Sho't

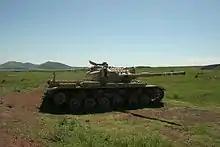
A Sho't tank at the Oz 77 memorial, near the Valley of Tears, Golan Heights

Sho't Meteors are made up of Mark 3, Mark 5, and Mark 8 Centurion tanks with the original Rolls-Royce Meteor engine upgunned to the 105mm Royal Ordnance L7 cannon. These tanks received minor additional upgrades and modifications by the Israel Defense Forces in earlier improvement programs for the tank. Bearing many original similarities to the British Centurions, they were not as heavily modified as the later Sho't Kal would be. Two main significant modifications were installed during Israeli Centurions' service that would make the Sho't Meteor: the replacement of the 84mm 20-pounder cannon with the 105mm L7 cannon, and the addition of an exterior rear fuel tank which greatly improved the range of the Sho't. The Sho't Meteor would be distinct for these two main modifications. Sho't Meteors only started to be referred to as Meteors when the Sho't Kal was introduced in order to differentiate the tanks. Before that, the normal name, "Sho't" would simply apply to the tanks. "Sho't" is still used as a standard common nickname when referring to any type of Sho't variant. The Sho't Meteor was not limited to, but was used extensively in the Six-Day War, and as well saw partial combat in the Yom Kippur War.